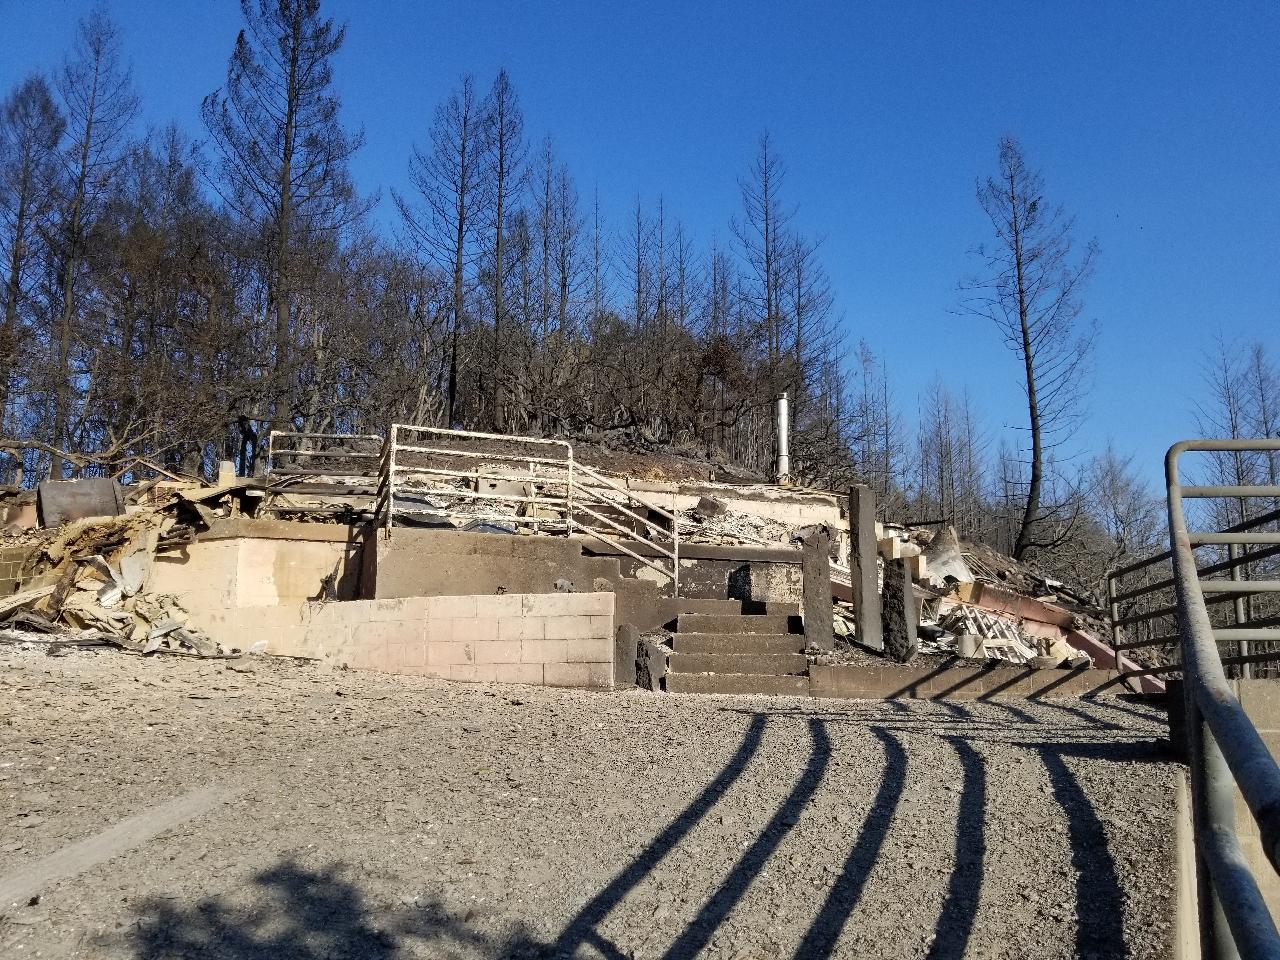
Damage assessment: destroyed